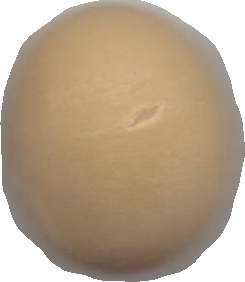
Variety: Grobogan